Wheel of Fortune (medieval)

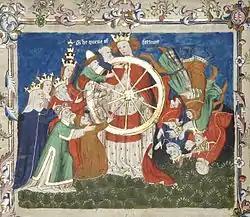
The "Queen of Fortune", helped by four other personifications, turns her wheel.

The goddess and her Wheel were eventually absorbed into Western medieval thought. The Roman philosopher Boethius (c. 480–524) played a key role, utilizing both her and her Wheel in his "Consolatio Philosophiae". For example, from the first chapter of the second book: